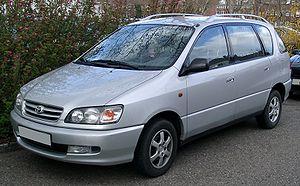
Le Toyota Picnic est un monospace de la marque japonaise Toyota produite de 1995 à 2001.